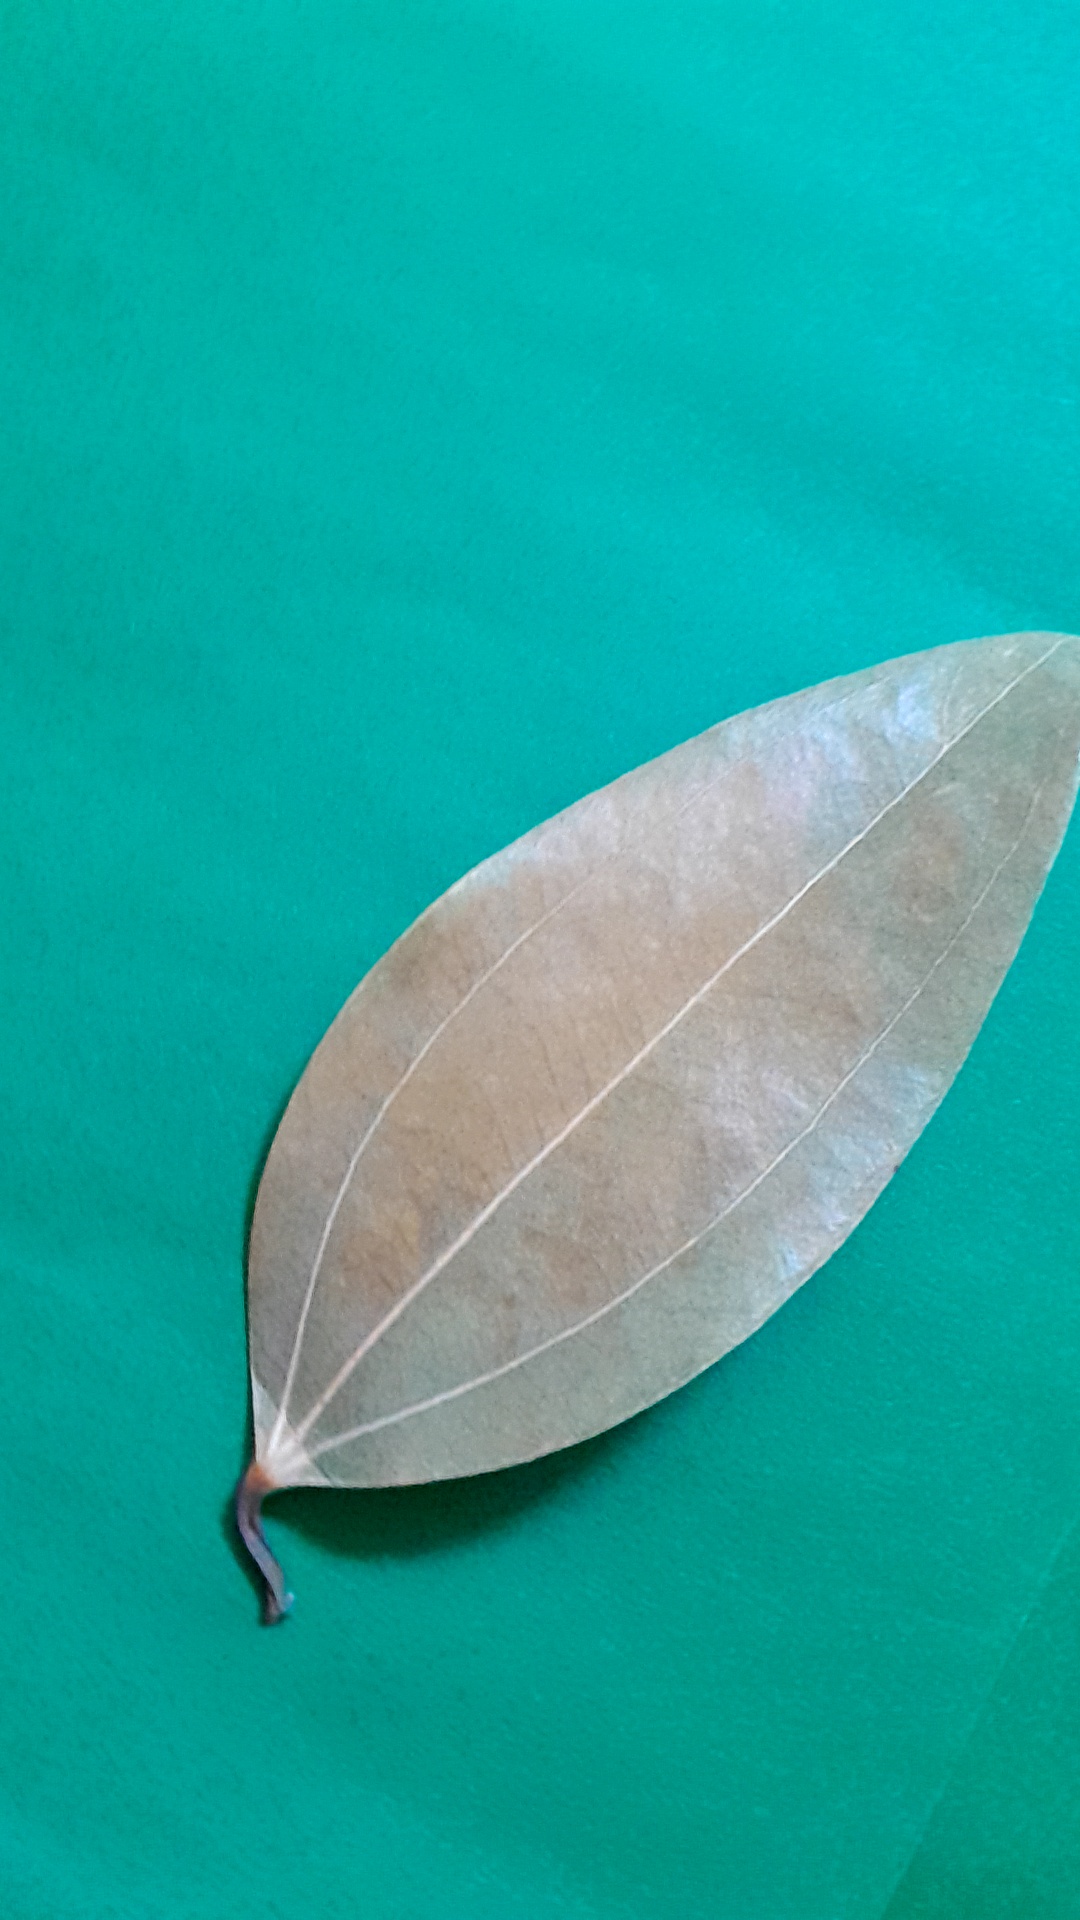
Label: Dry Leaf